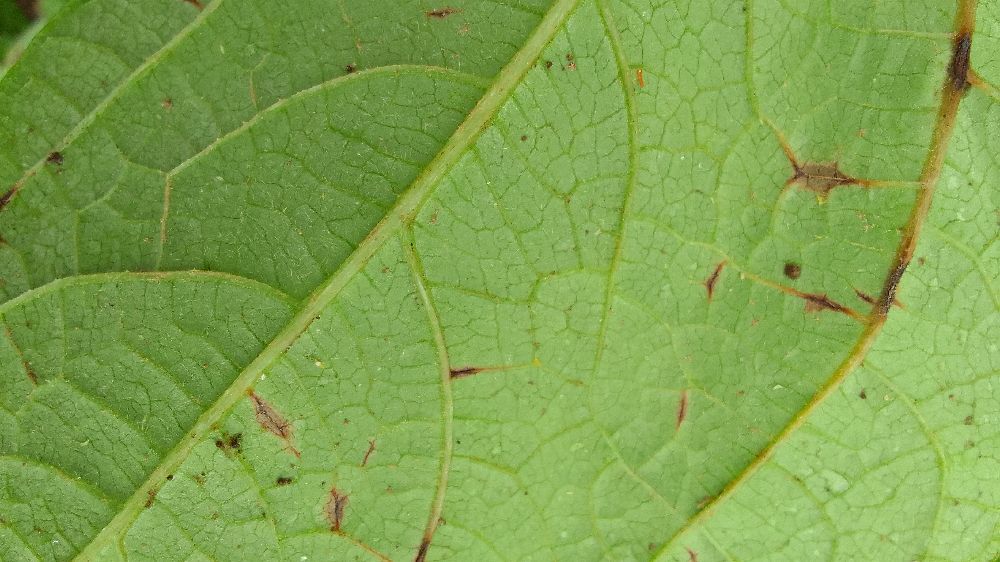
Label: anthracnose